History of the New York Islanders

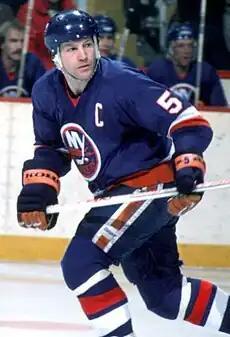
Hall of Fame defenseman Denis Potvin led the Islanders to their postseason success in the '70s and '80s.

With the fourth and twenty-second picks in the 1974 draft, the Islanders added young forwards Clark Gillies and Bryan Trottier to continue Torrey's building plan. In 1975, the Islanders made one of the biggest turnarounds in NHL history. Led by Potvin, forwards Westfall, Harris, Nystrom, Gillies, and goaltenders Smith and Glenn "Chico" Resch, the team earned 88 points, 32 more than the previous season and two more than their first two seasons combined, earning their first playoff berth. They defeated the rival New York Rangers in a best-of-3 first-round series as J. P. Parise scored just 11 seconds into overtime of the third game. In the next round, down three games to none in a best-of-seven series against the Pittsburgh Penguins, the Islanders rallied to win the next four and take the series winning Game 7 on a late third period goal by Westfall. Only four other major North American professional sports teams have accomplished this feat (the 1941–42 Toronto Maple Leafs, Major League Baseball's 2004 Boston Red Sox, the 2009–10 Philadelphia Flyers, and the 2013–14 Los Angeles Kings). They were close but not as lucky in the following round, rallying from another 3–0 deficit to force a seventh game against the defending Stanley Cup champion Philadelphia Flyers before the Flyers took the decisive seventh game at home and went on to win the Cup again. Despite a disappointing playoff finish, Arbour remained complimentary of the team's attitude and maturity, saying "If I called a practice next week, every one of them would show up."